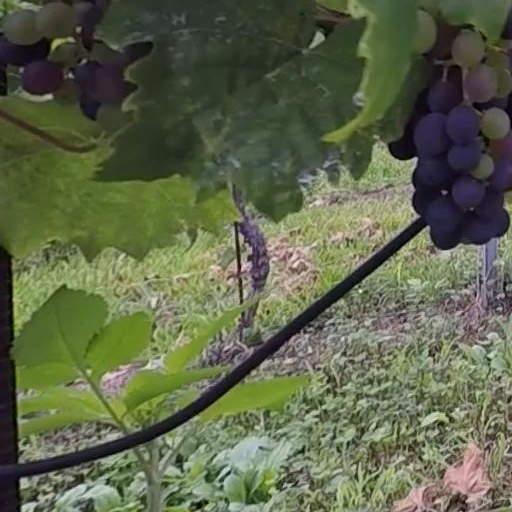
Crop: grape